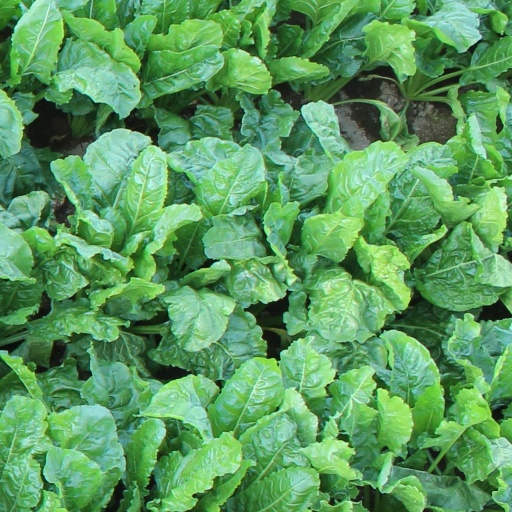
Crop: sugar beet